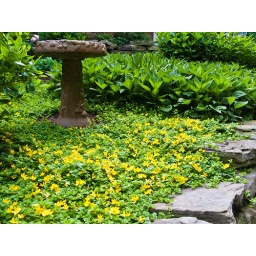
Creeping jenny, black eyed susans, hydrangea, and toad lilies around a bird bath